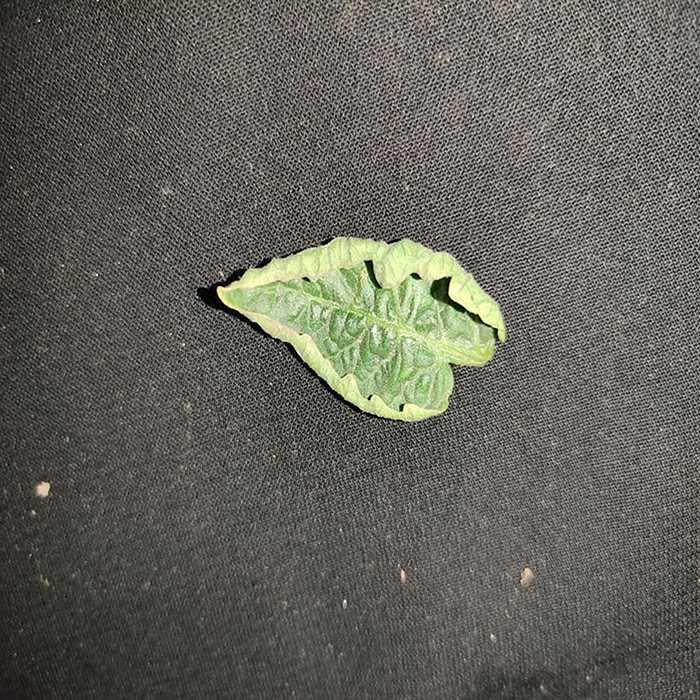
Plant: Tomato
Label: Tomato leaf curl virus